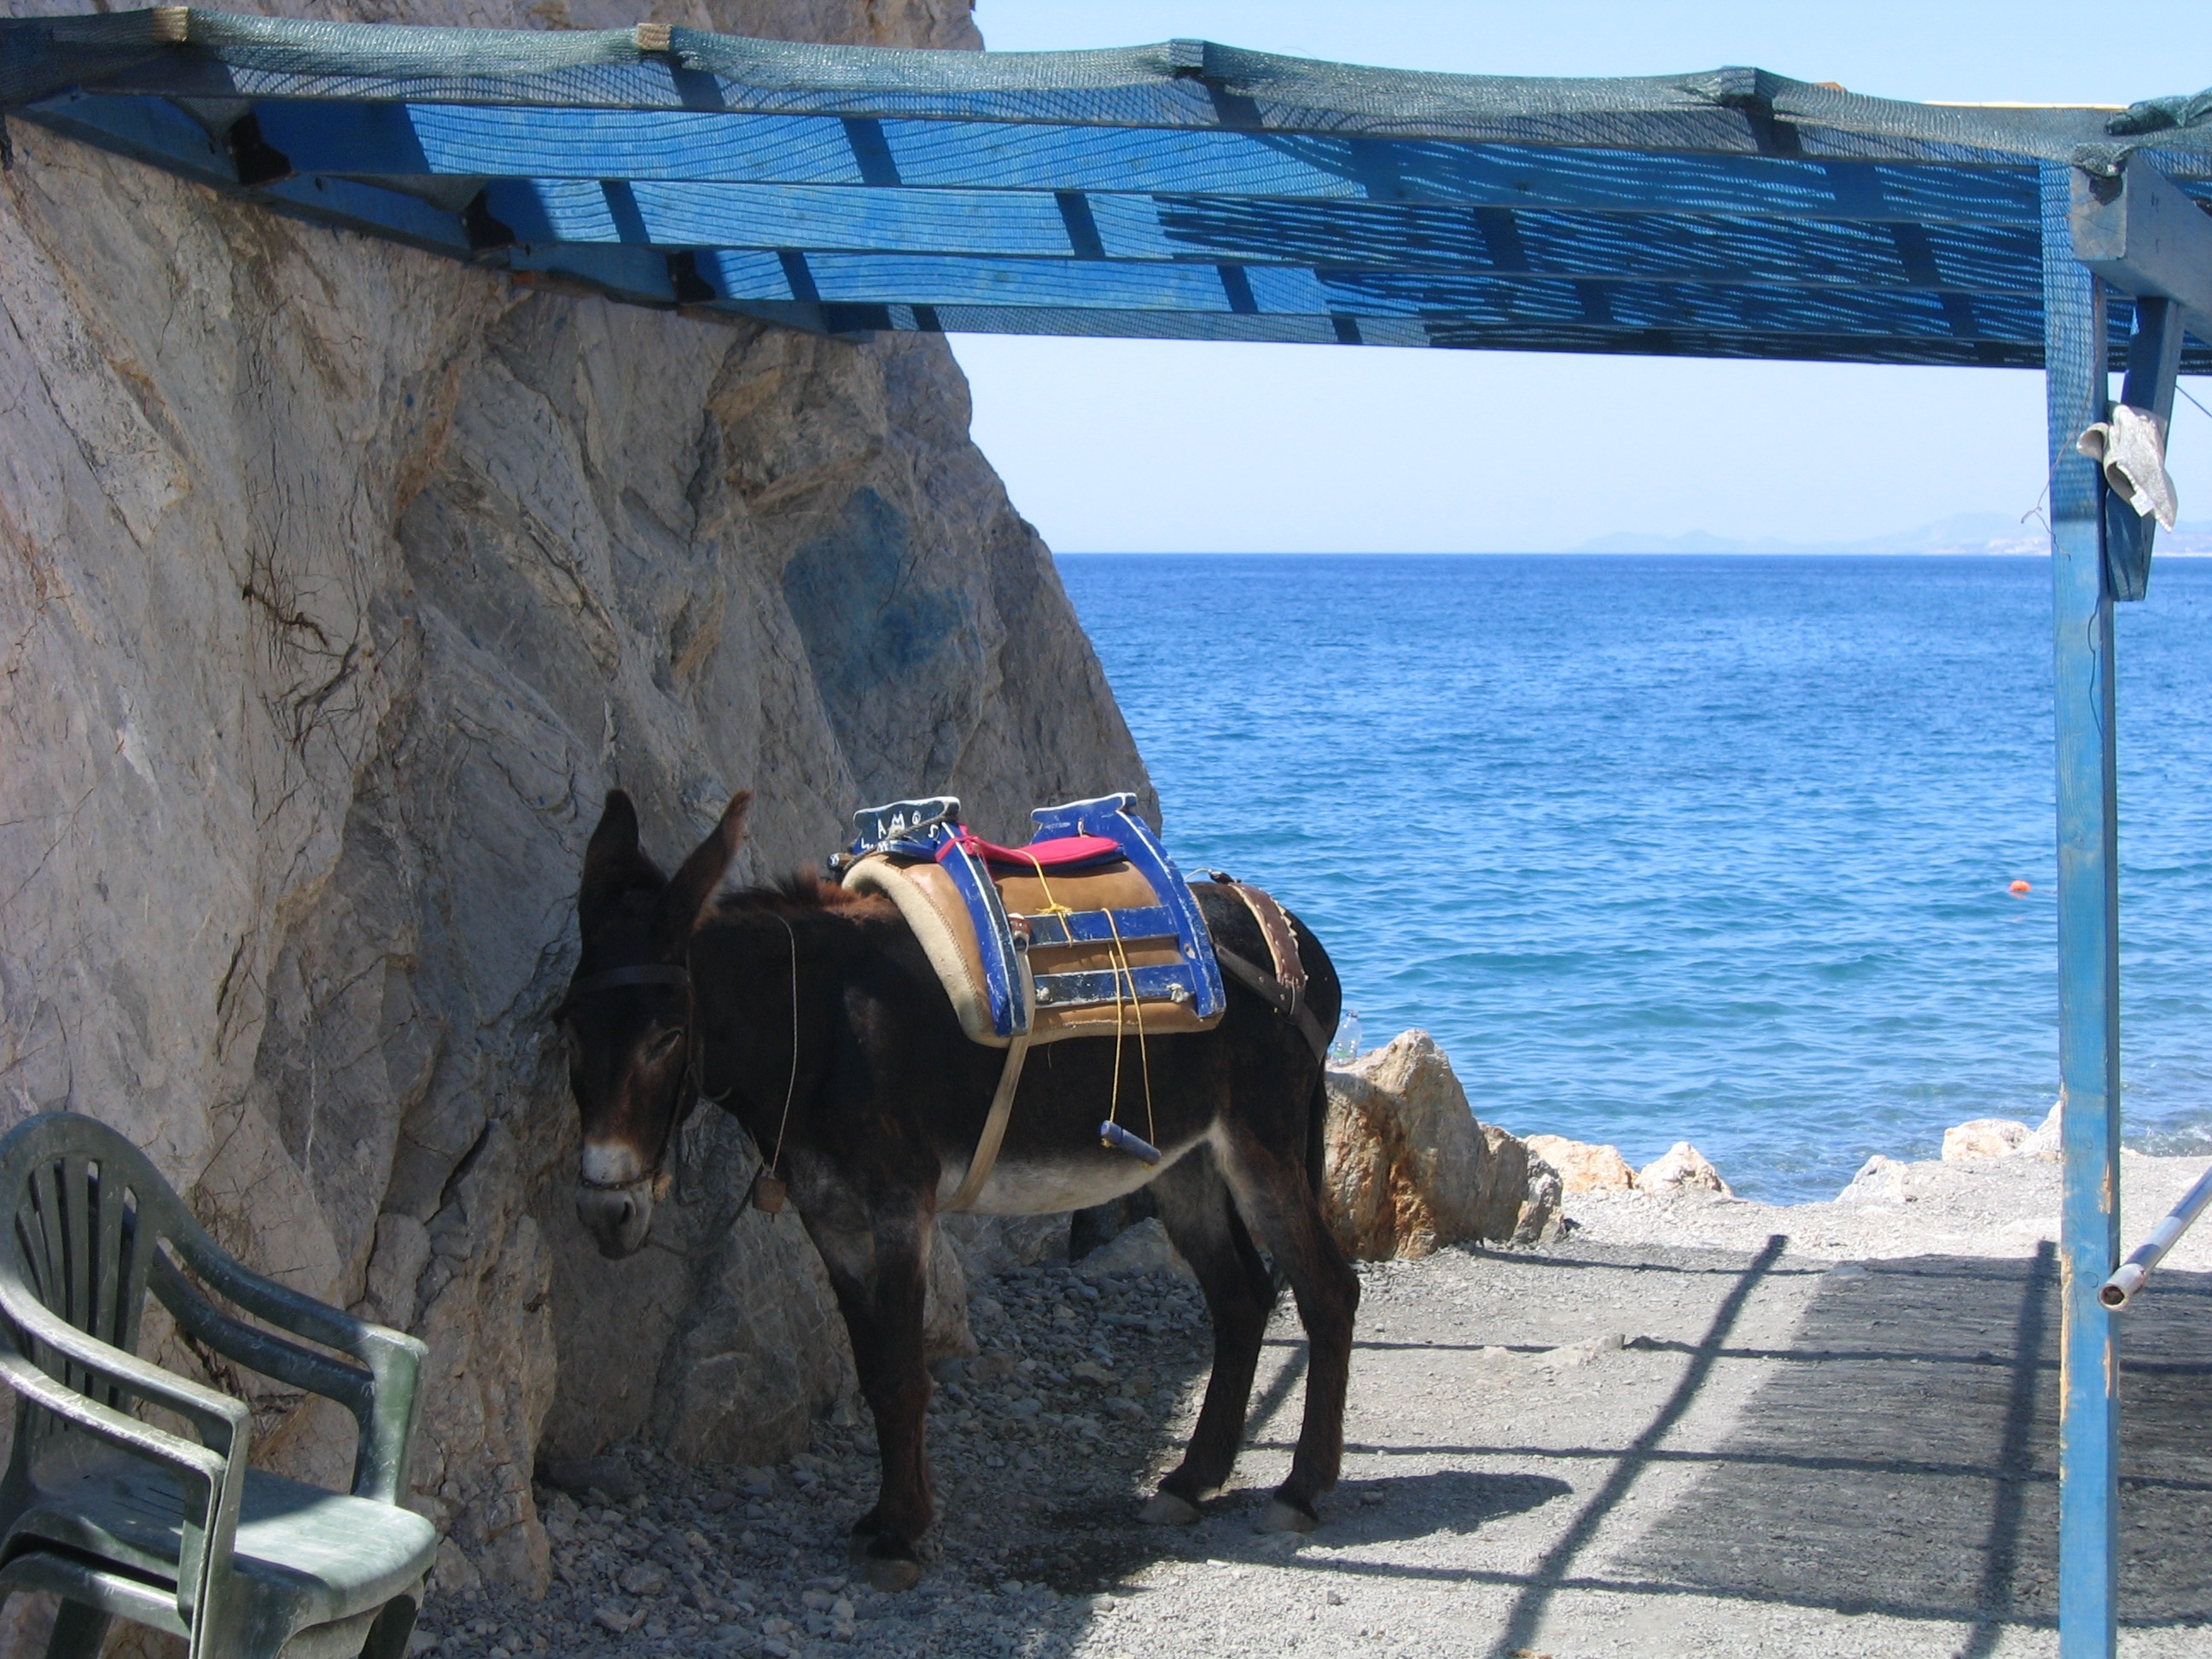
animal, transport, vehicle, horse, tourism, donkey, kos, pack animal, horse like mammal